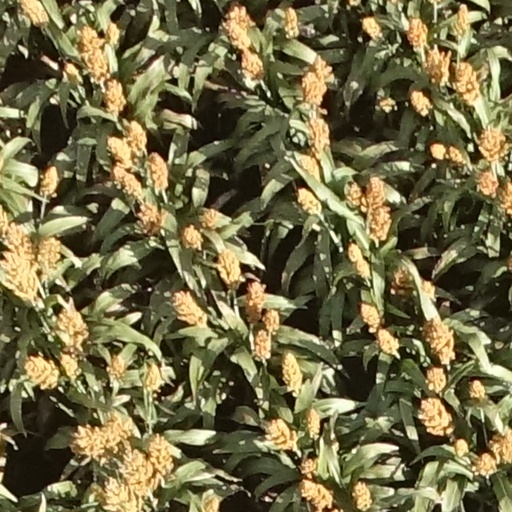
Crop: sorghum